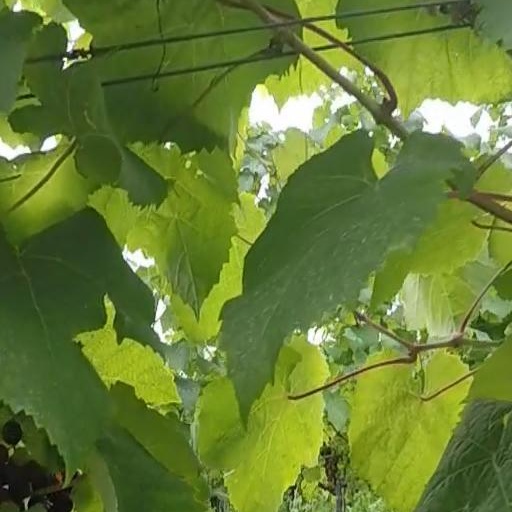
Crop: grape